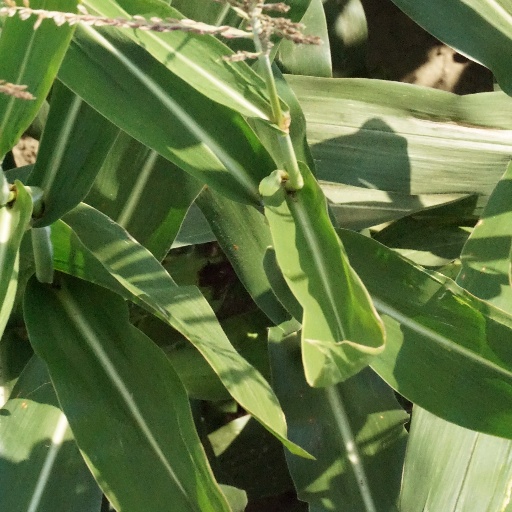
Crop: maize; corn